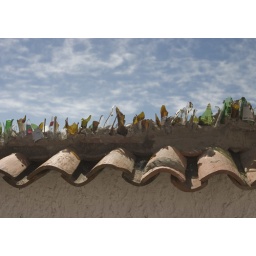
Typical in South America is the beautiful glass lining the tops of walls to prevent intruders jumping or climbing over.